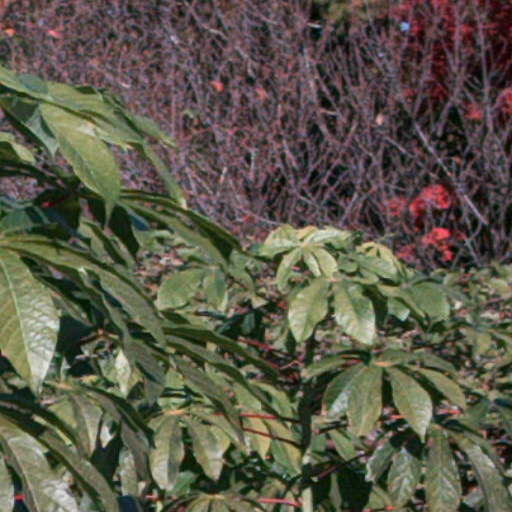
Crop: cassava